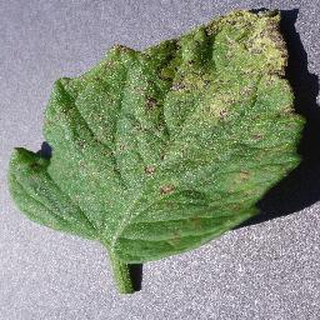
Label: tomato_septoria_leaf_spot